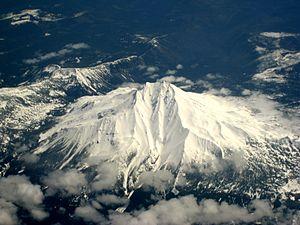
Le mont Jefferson, en anglais Mount Jefferson, est un volcan endormi s'élevant à 3 199 mètres d'altitude dans la chaîne des Cascades, au centre de l'Oregon dans le Nord-Ouest des États-Unis, État dont il est le deuxième plus haut sommet. Il s'agit d'un stratovolcan composé d'andésite, d'andésite basaltique et de dacite. Il abrite quatre glaciers alimentés par d'importantes précipitations neigeuses. Son versant occidental est protégé au sein de la réserve intégrale du Mont Jefferson, créée en 1968, et dans la forêt nationale de Willamette dans le but de conserver sa faune et sa flore. Le versant oriental appartient depuis 1855 à la réserve indienne de Warm Springs, bien que le territoire soit historiquement celui des Molala. La montagne est aperçue par l'expédition Lewis et Clark en 1806 et aussitôt nommée en l'honneur du président Thomas Jefferson. Elle est explorée dans la première moitié du XIXᵉ siècle avant d'être officiellement gravie pour la première fois en 1888 par deux habitants de Salem. Pourtant, le mont Jefferson reste relativement isolé et le pinacle qui surmonte son sommet est en fait le plus technique à escalader de toutes les Cascades.